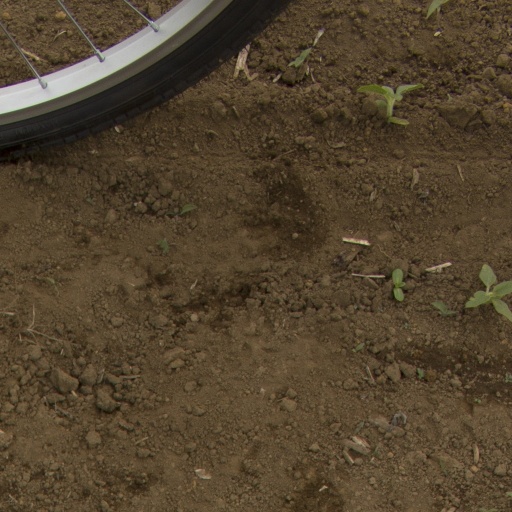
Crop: Jerusalem artichoke